John Barber White

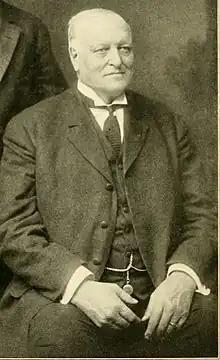
White in 1916

John Barber White (December 8, 1847 – January 5, 1923) was an American lumber businessman. He was one of the founders of the Missouri Lumber and Mining Company, and served as a member of the Pennsylvania House of Representatives.